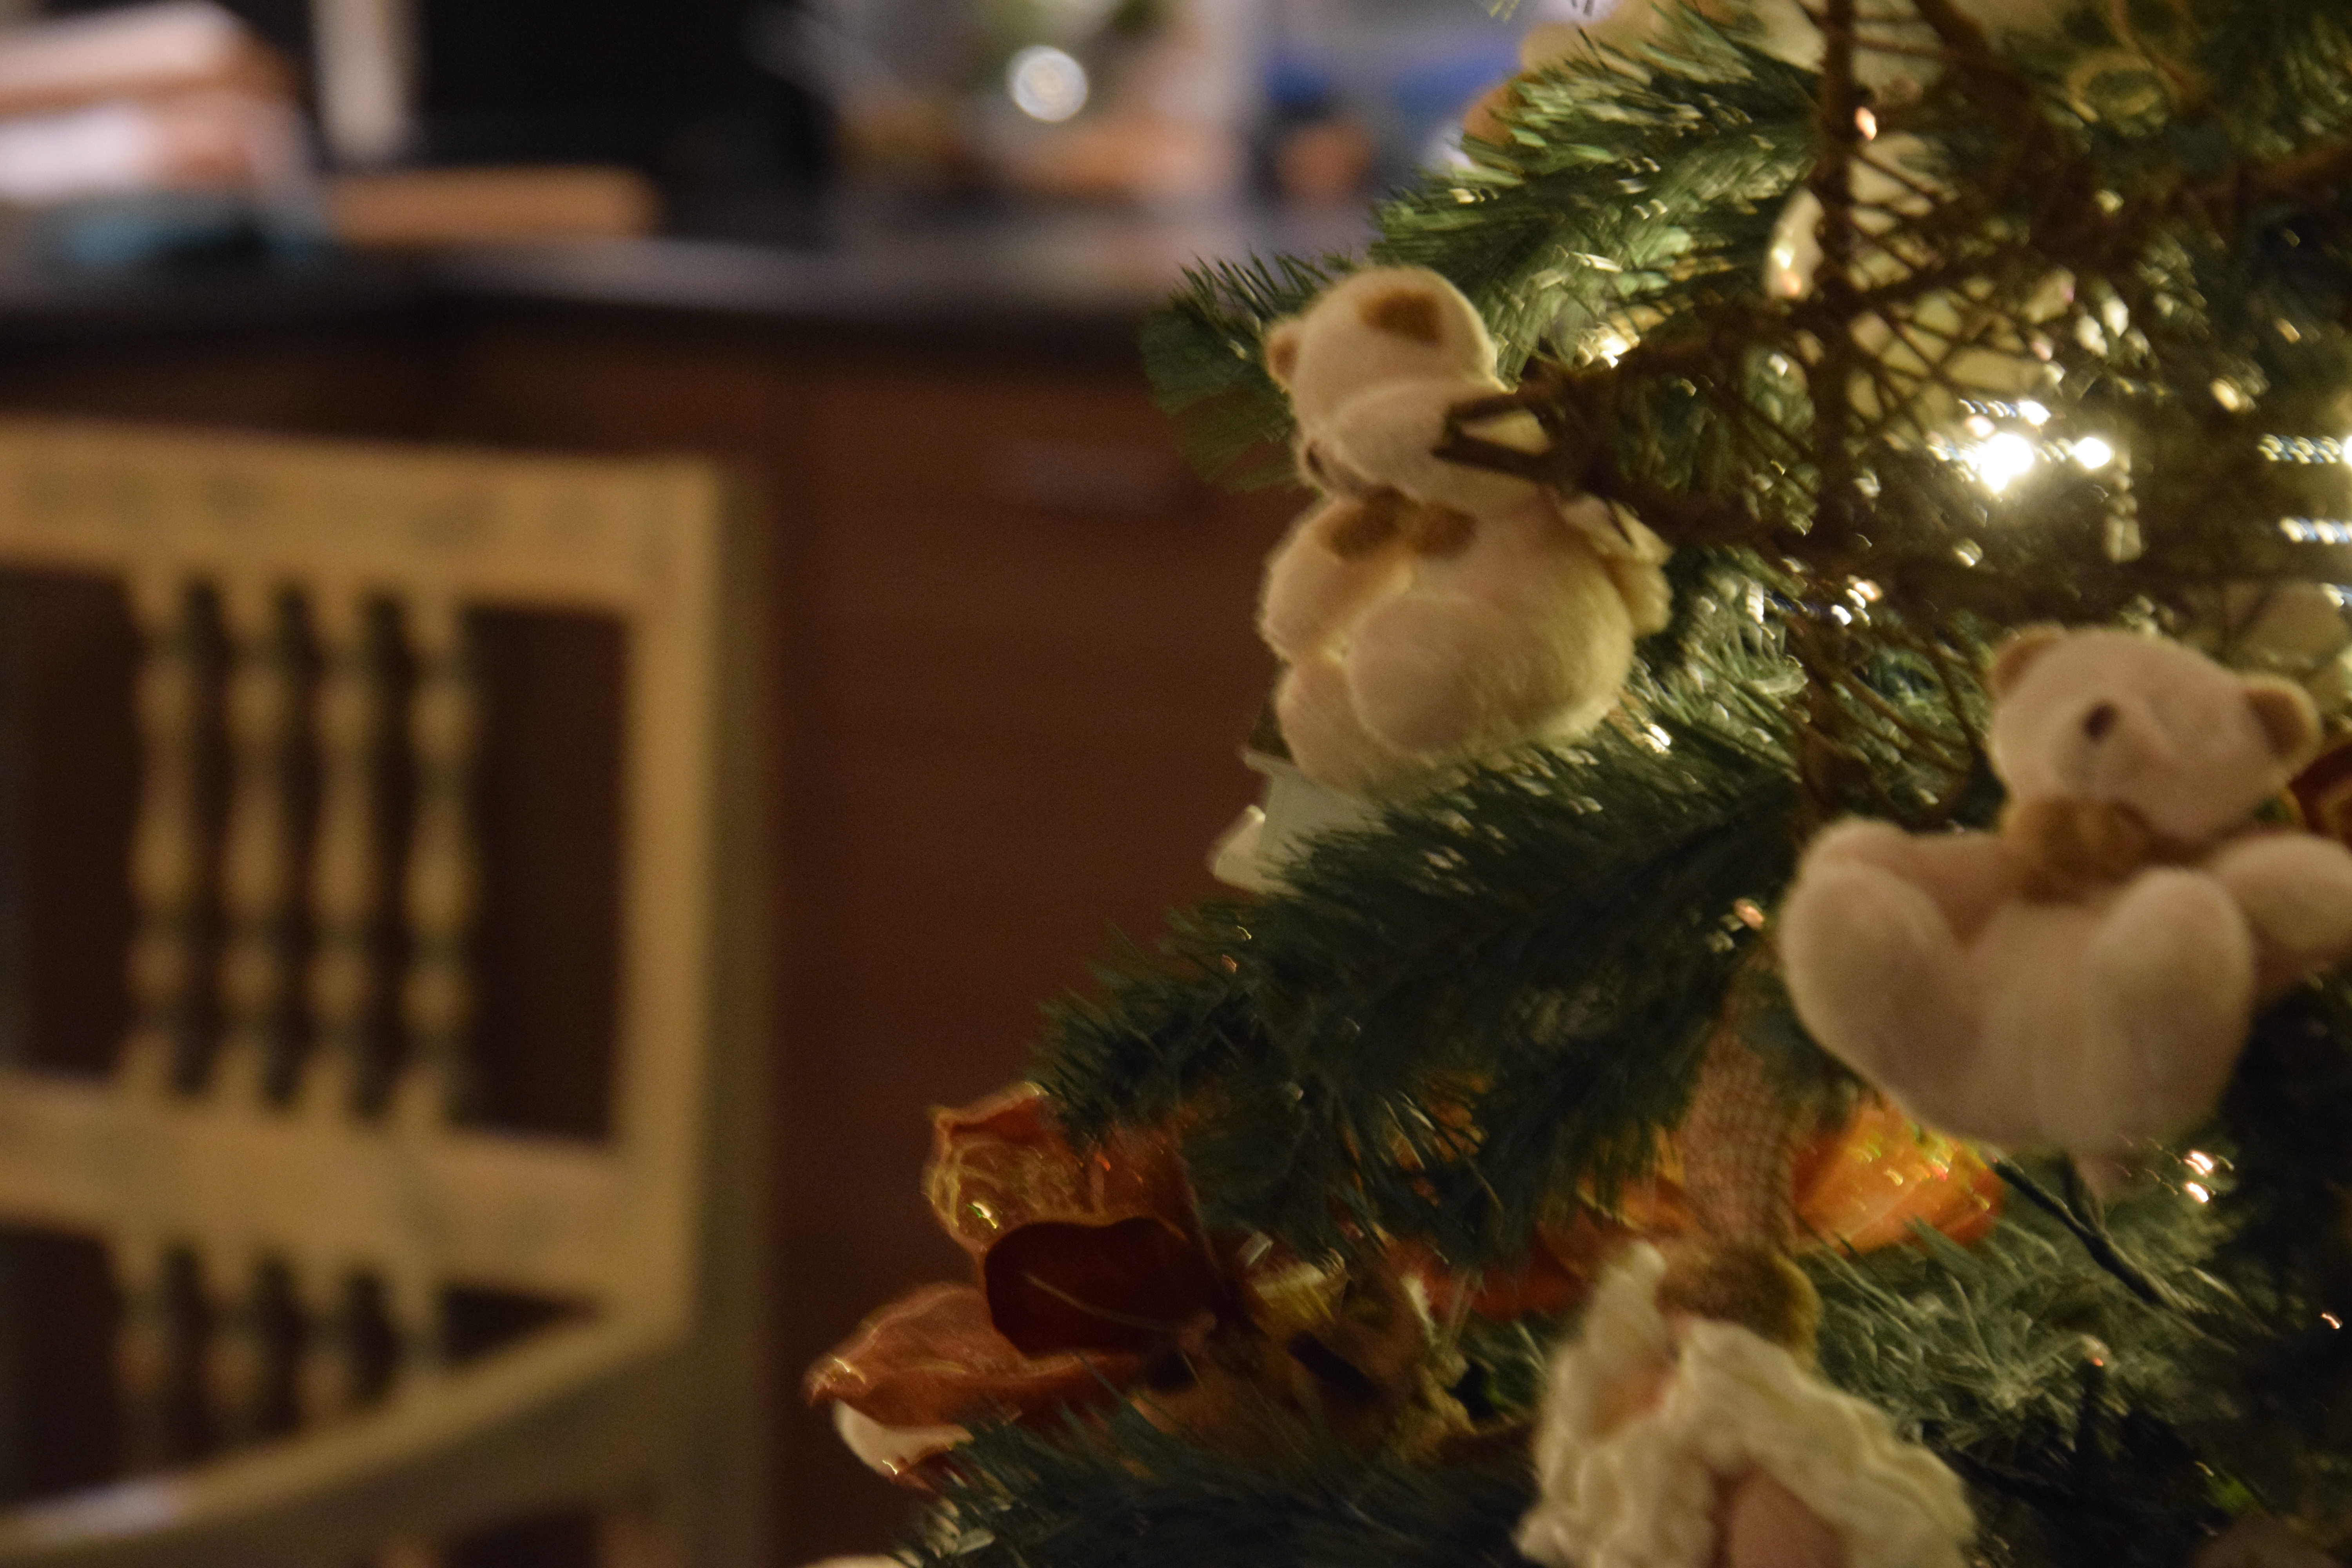
christmas, christmas tree, christmas eve, tree, christmas decoration, christmas ornament, plant, event, interior design, holiday, christmas lights, winter, ornament, teddy bear, fir